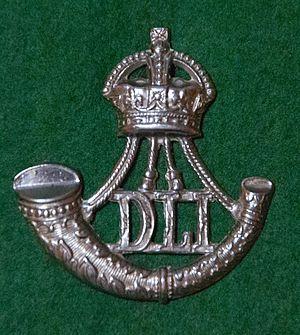
Le Durham Light Infantry britannique est un régiment d'infanterie de la British Army, qui combattit au cours des deux conflits mondiaux.